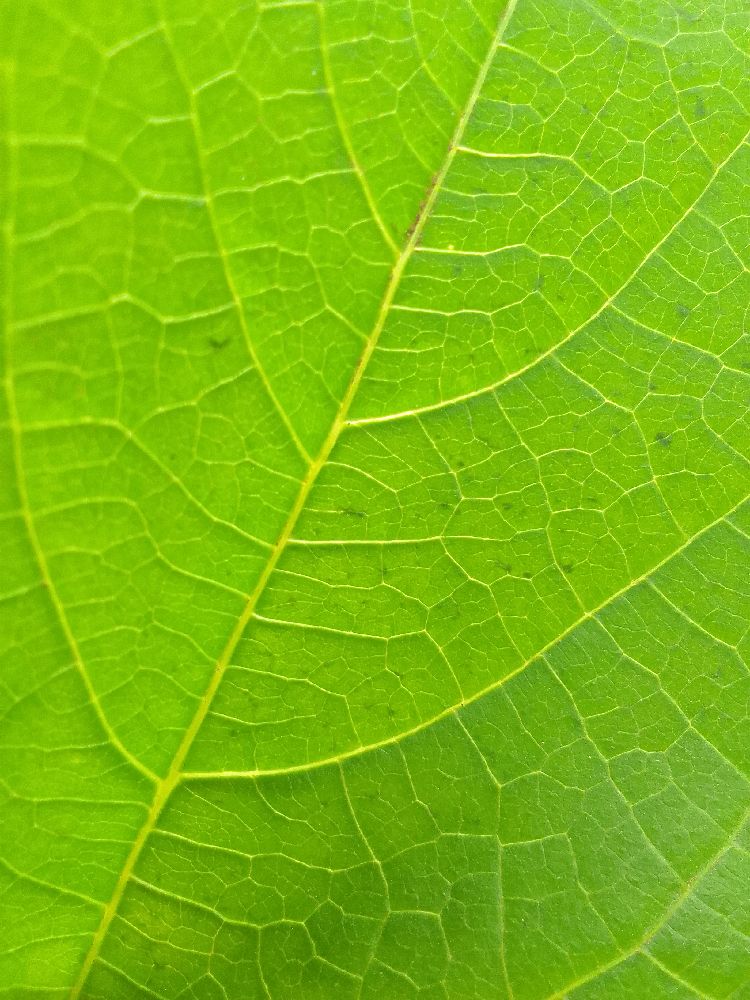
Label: healthy